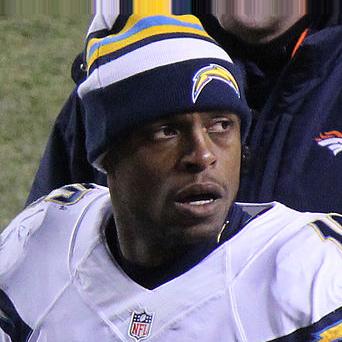
Age: 25